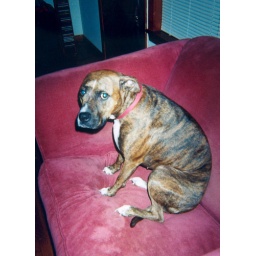
Peanut in the red chair